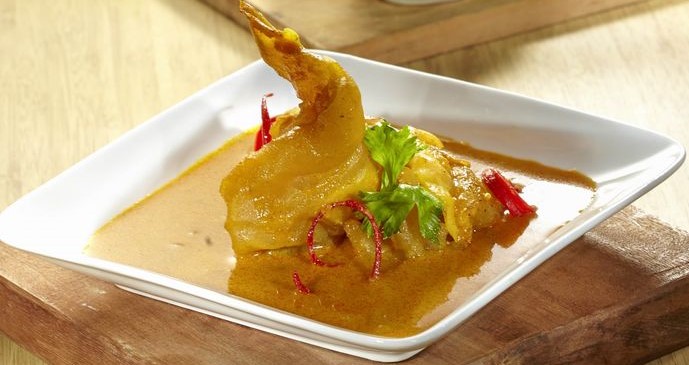
Label: gulai_tunjang